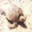
Label: turtle